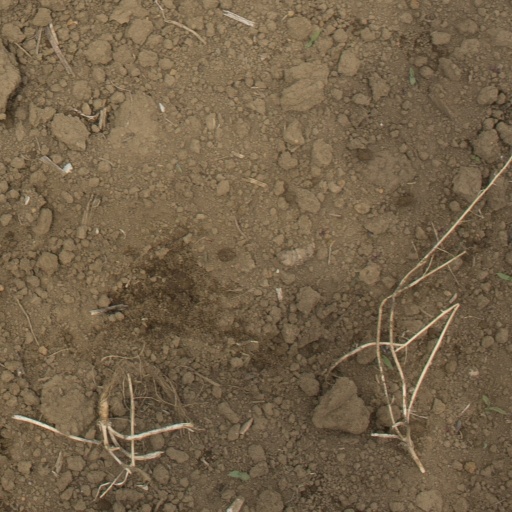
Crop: Jerusalem artichoke